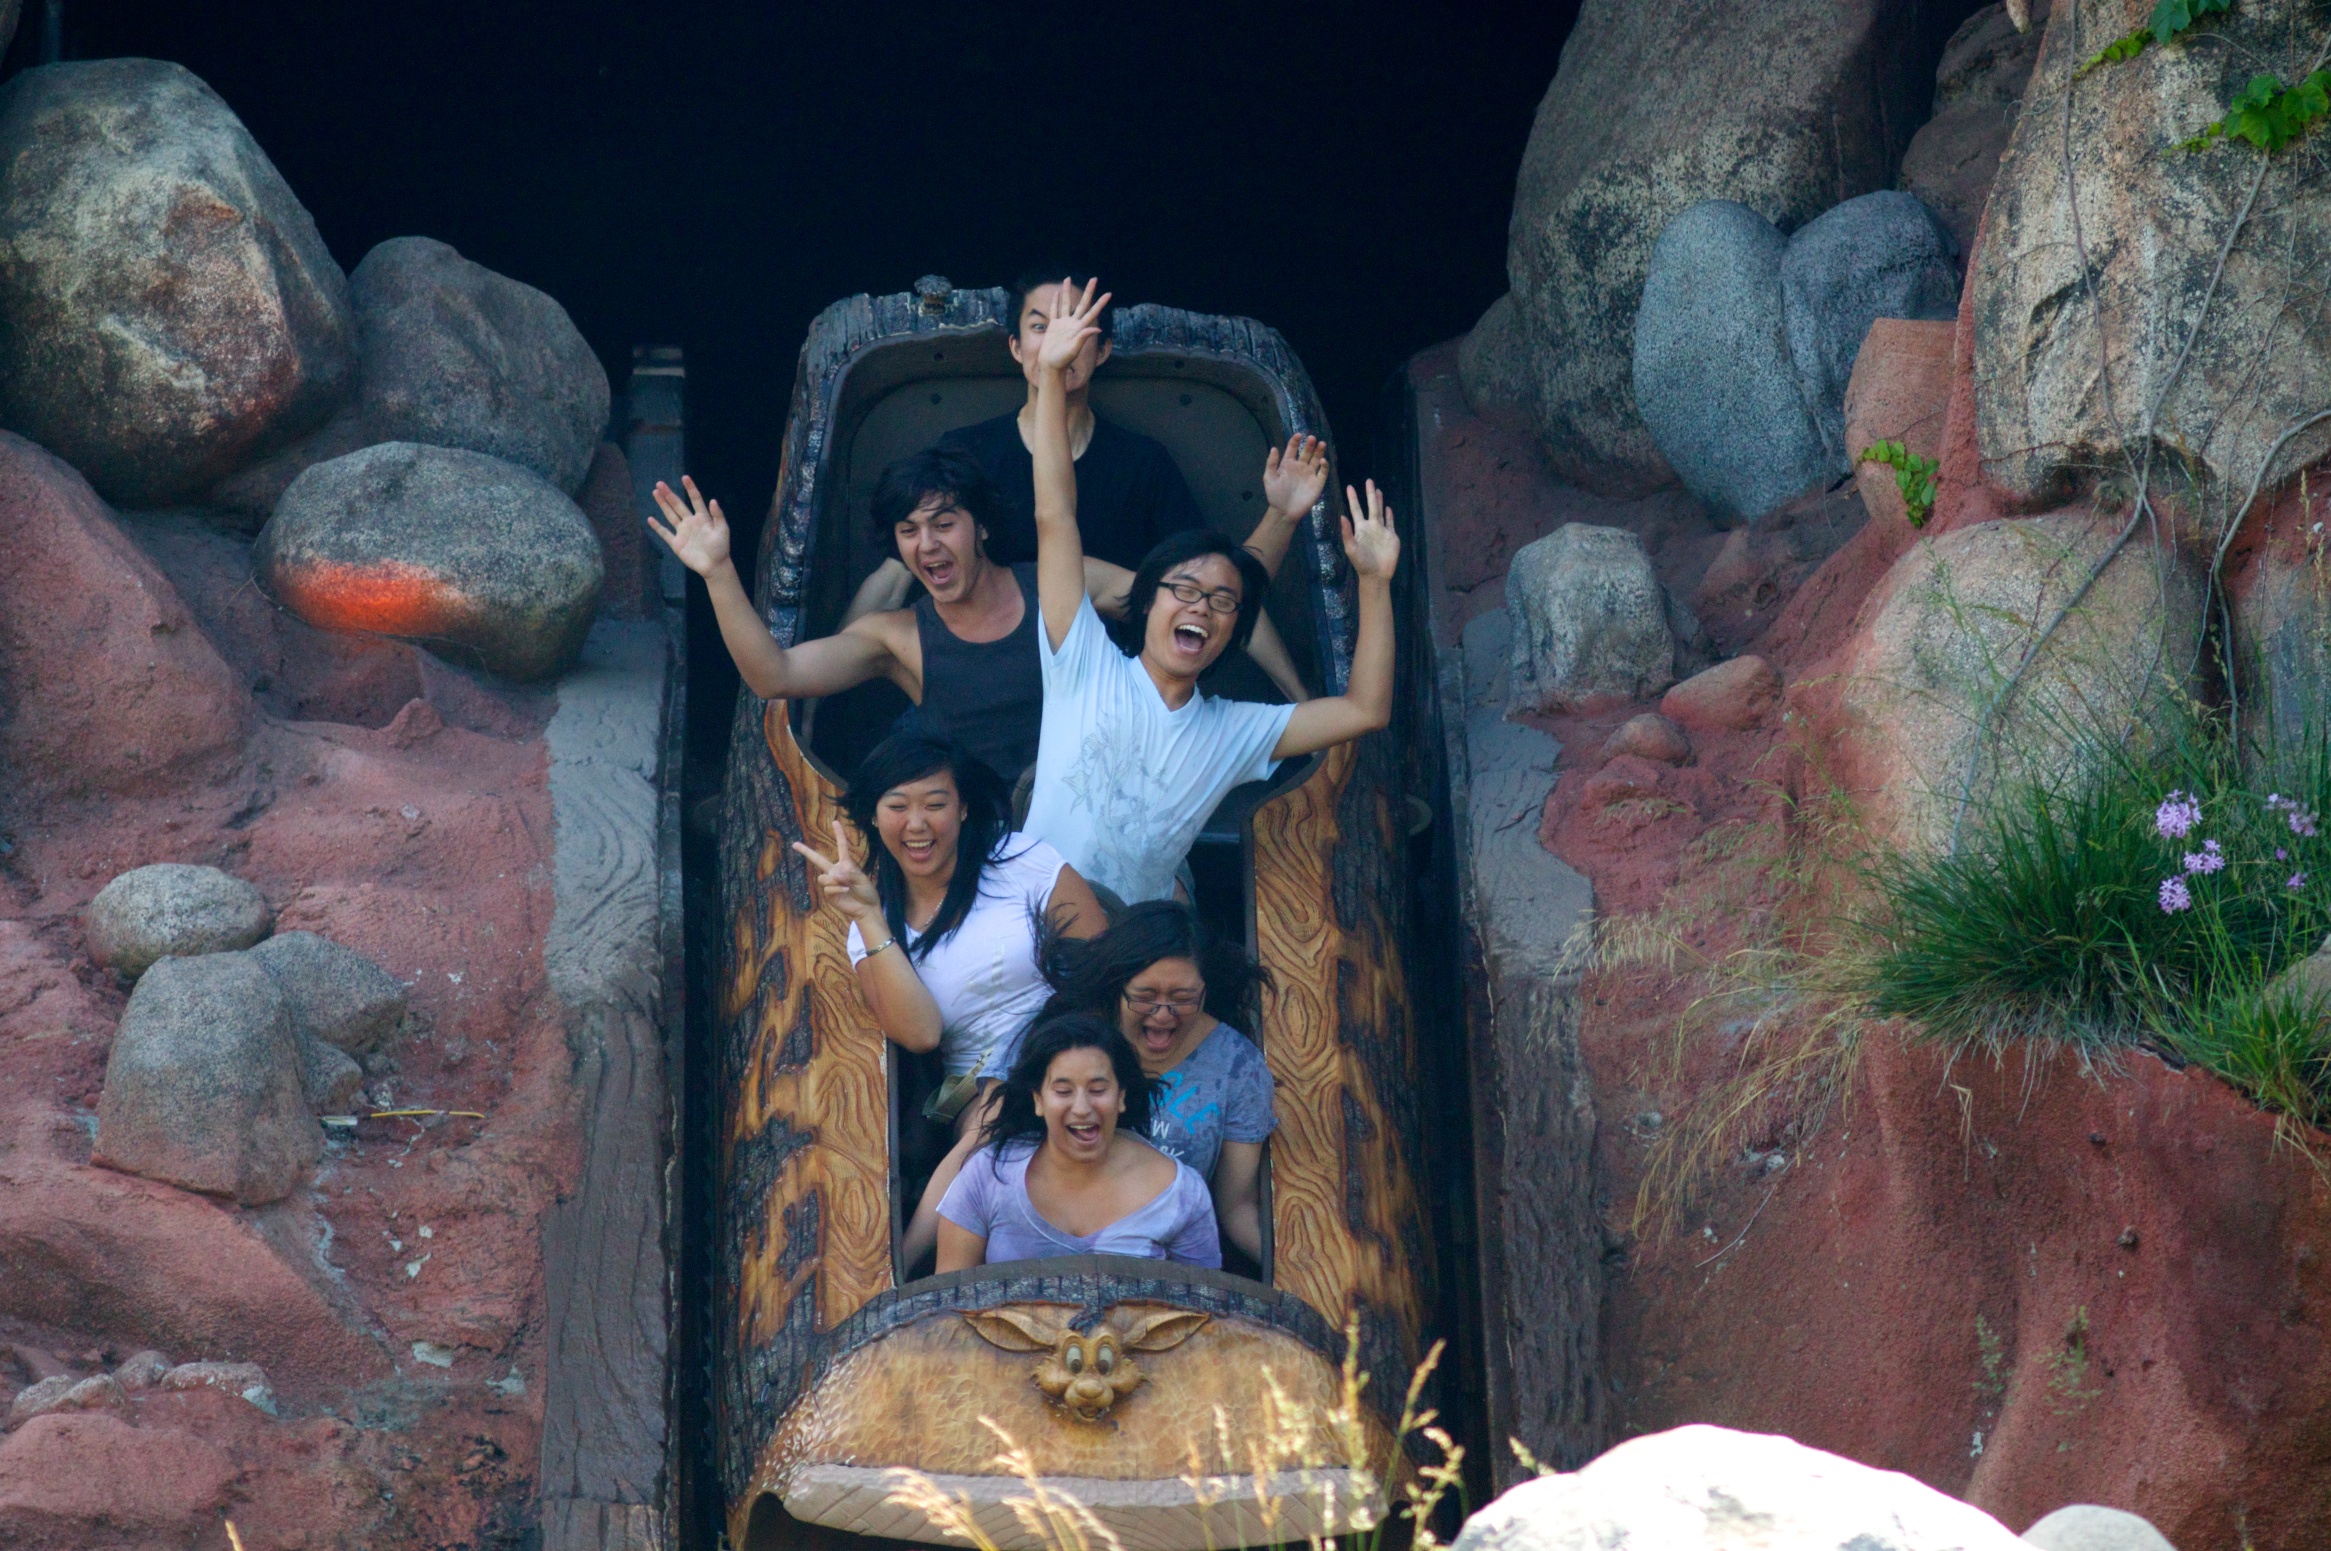
rock, disney, temple, image, nmc2010, photosafari, mythology